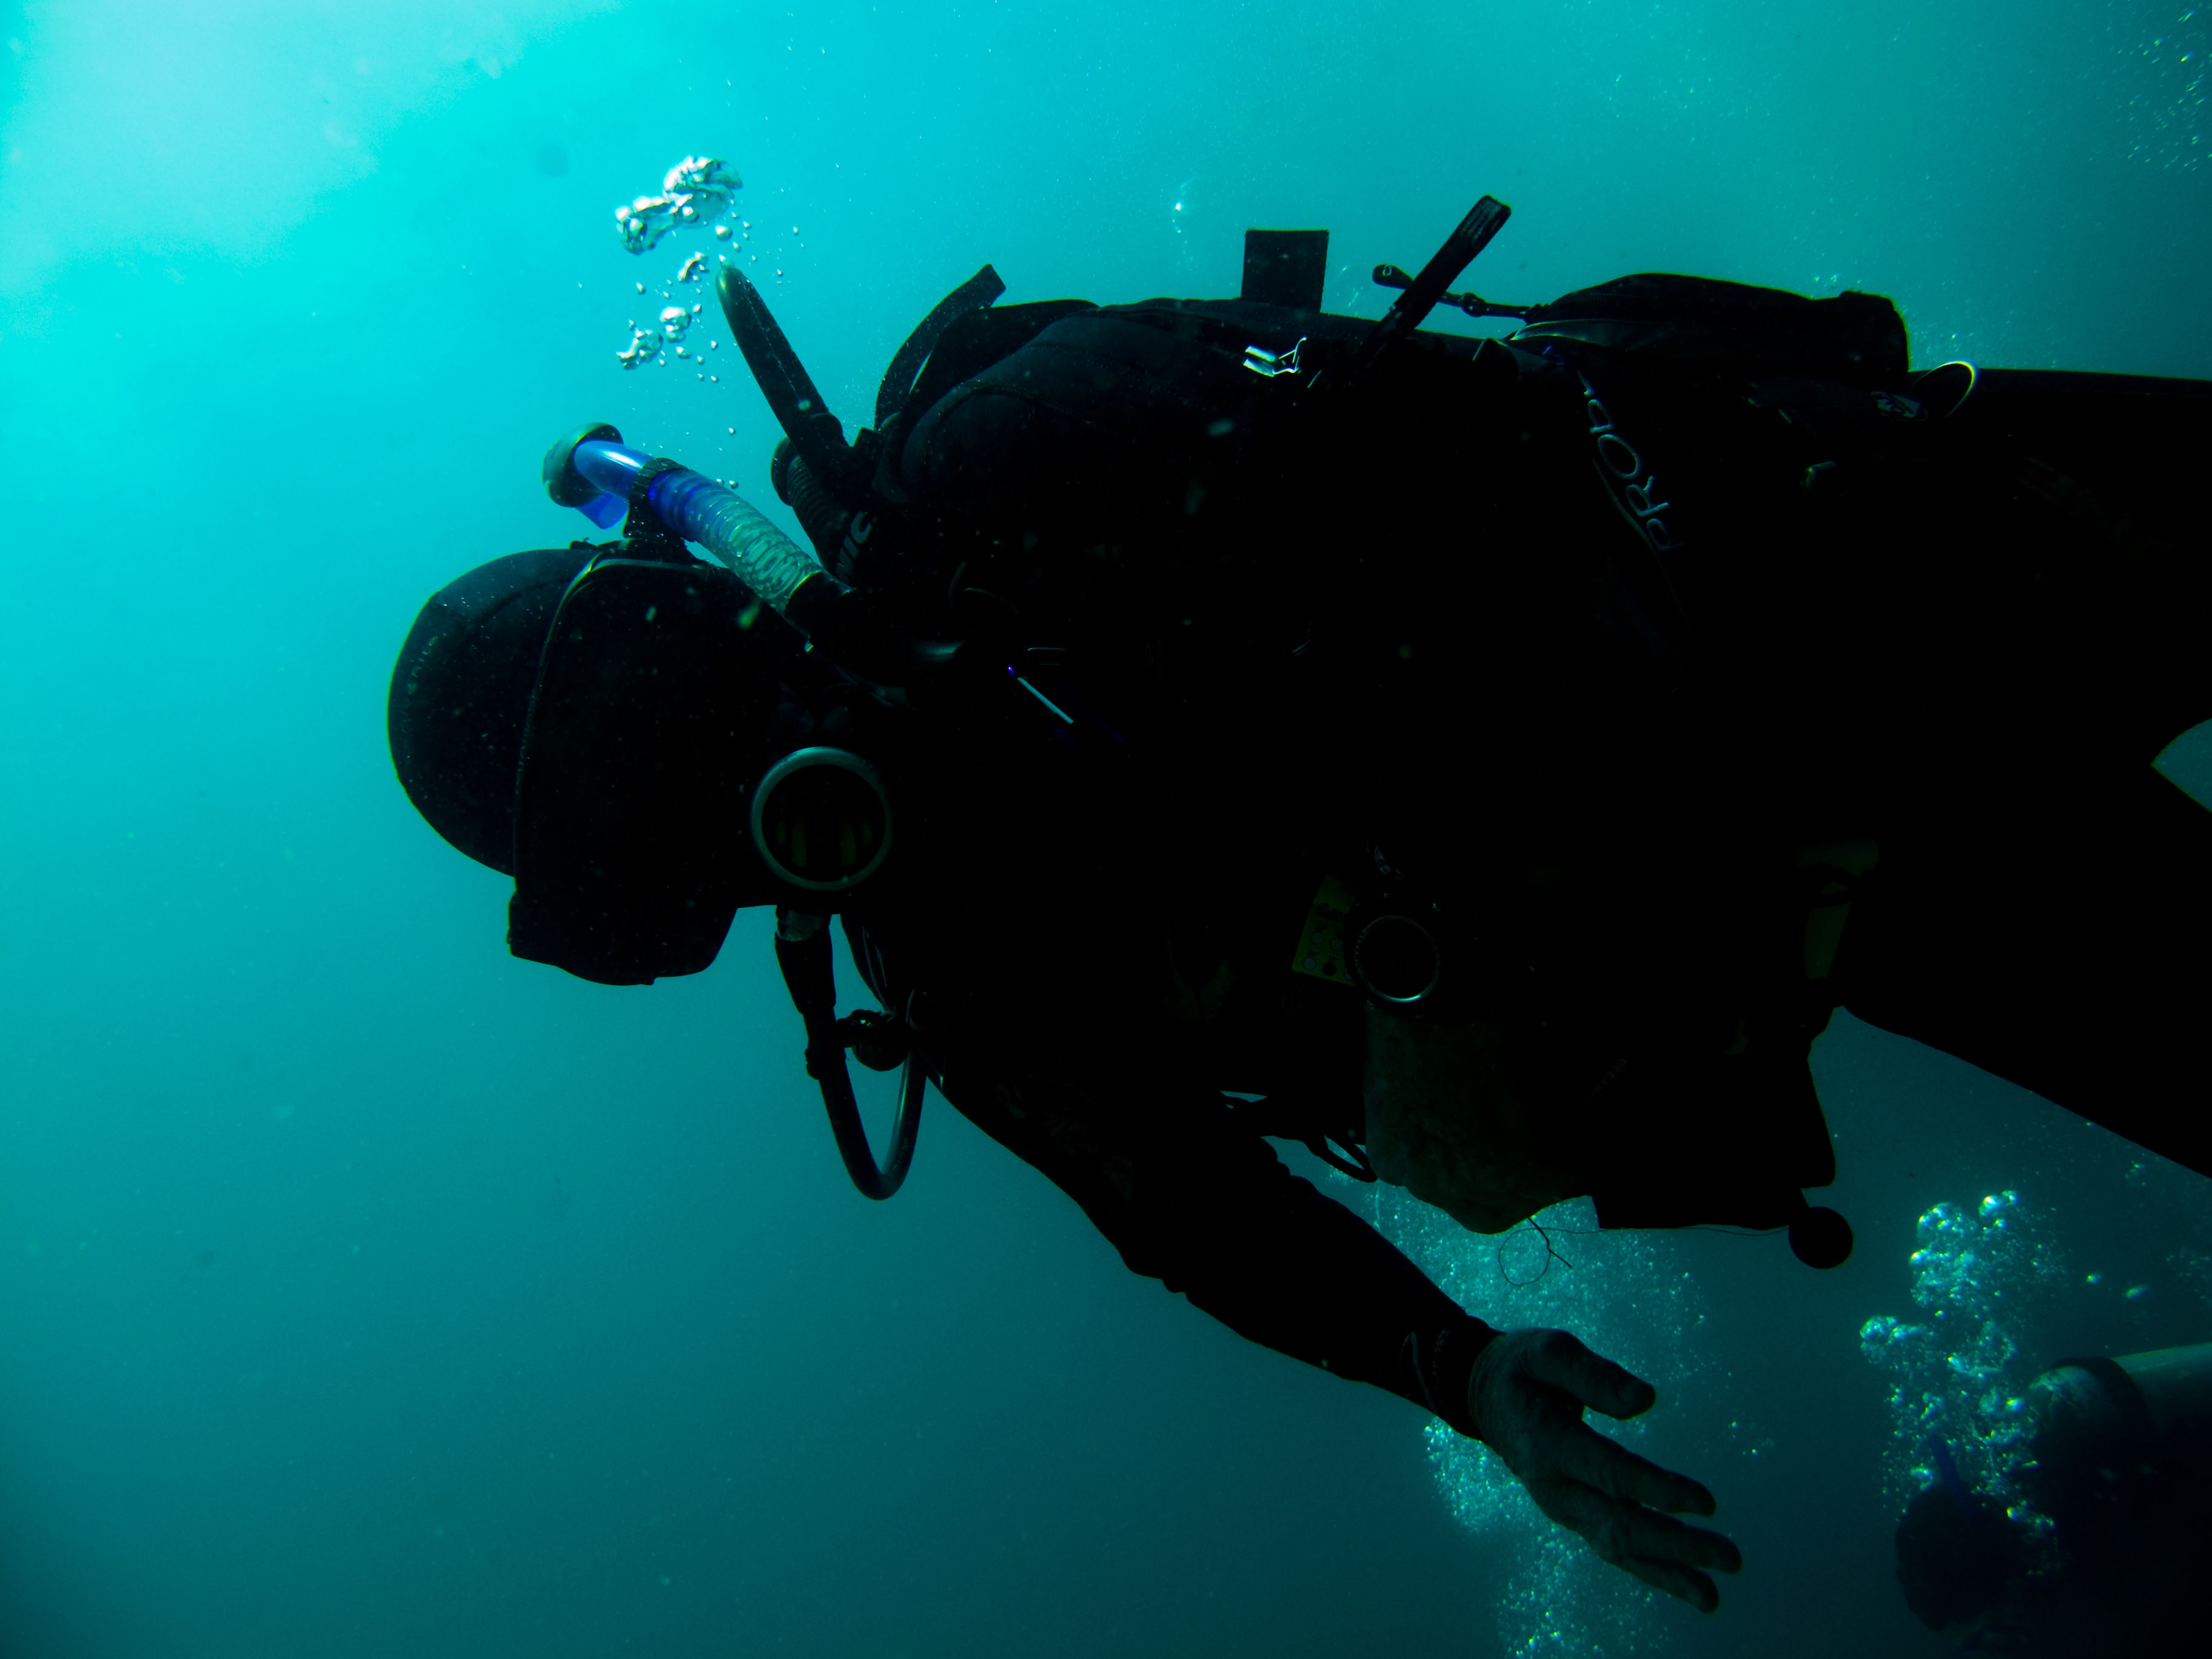
water, dark, diving, underwater, sydney, biology, shadow, island, bare, black, freediving, australia, diver, under, shot, silhoutte, scuba, bareisland, water sport, scuba diving, boogeyman, outdoor recreation, marine biology, underwater diving